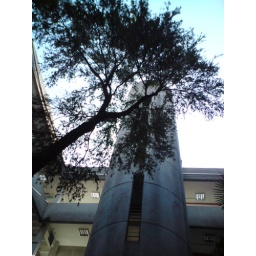
tree in the building